Warren County Administration Building

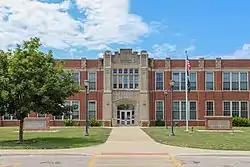
Warren County Administration Building, formerly Indianola High School, Indianola, Iowa

The Warren County Administration Building, formerly Indianola High School, is located in Indianola, Iowa, United States. The first high school in town was designed by the Des Moines architectural firm of Proudfoot & Bird. It was completed in 1904 and an annex was added in 1917 because of increased enrollment. Irving School (1876), housed grades 1-8 and was condemned by the city council in 1924. The Independent School District of Indianola decided to build a new building to house the high school and elementary grades. The Minneapolis architectural firm of Grahn & Rathurst was chosen the design the $180,000 building. Completed in 1925, the first floor housed grades 1-6 and the second floor housed grades 10–12. The old high school building, no longer extant, became the junior high school building. The interior of the brick, Late Gothic Revival structure has a U-shaped hallway with a gymnasium/auditorium in the middle and classrooms on the outer perimeter. After a new middle school was built in Indianola, this building was renovated between 1997 and 1999 for the Warren County Administration Building. It was listed on the National Register of Historic Places in 2002.